2007 Croatian parliamentary election

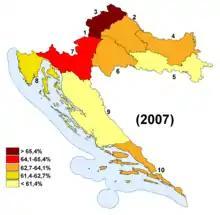
Election turnout for each electoral district

On night of the elections, after first seat projections were announced, the president of the Croatian Democratic Union announced that he spoke with the President of the Republic and that he will be forming the government. A few minutes after him, the president of the Social Democratic Party informed the public that he too spoke with president and that he too was commencing the formation of the government.